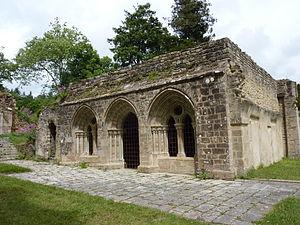
Cet article recense une partie des monuments historiques du Finistère, en France.
L’abbaye Saint-Maurice de Carnoët ou site abbatial de Saint-Maurice est situé sur la rive droite de la ria de la Laïta, côté Finistère, dans la commune de Clohars-Carnoët, quelques kilomètres au sud de la ville de Quimperlé. C’est une abbaye cistercienne en ruines, mais qui conserve des éléments architecturaux intéressants dans un cadre naturel splendide. Elle intéresse aussi les naturalistes.
Cet article recense les monuments historiques français classés en 1956.